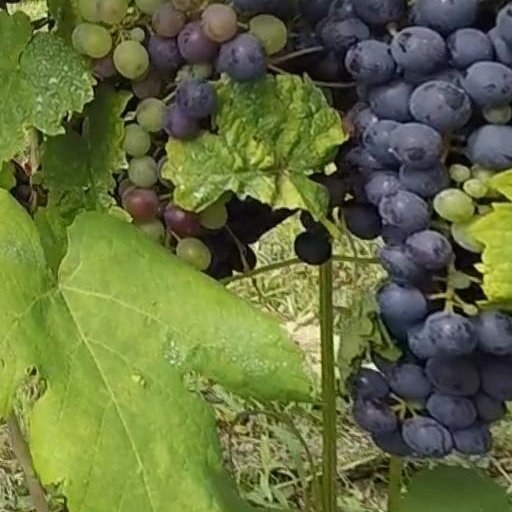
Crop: grape